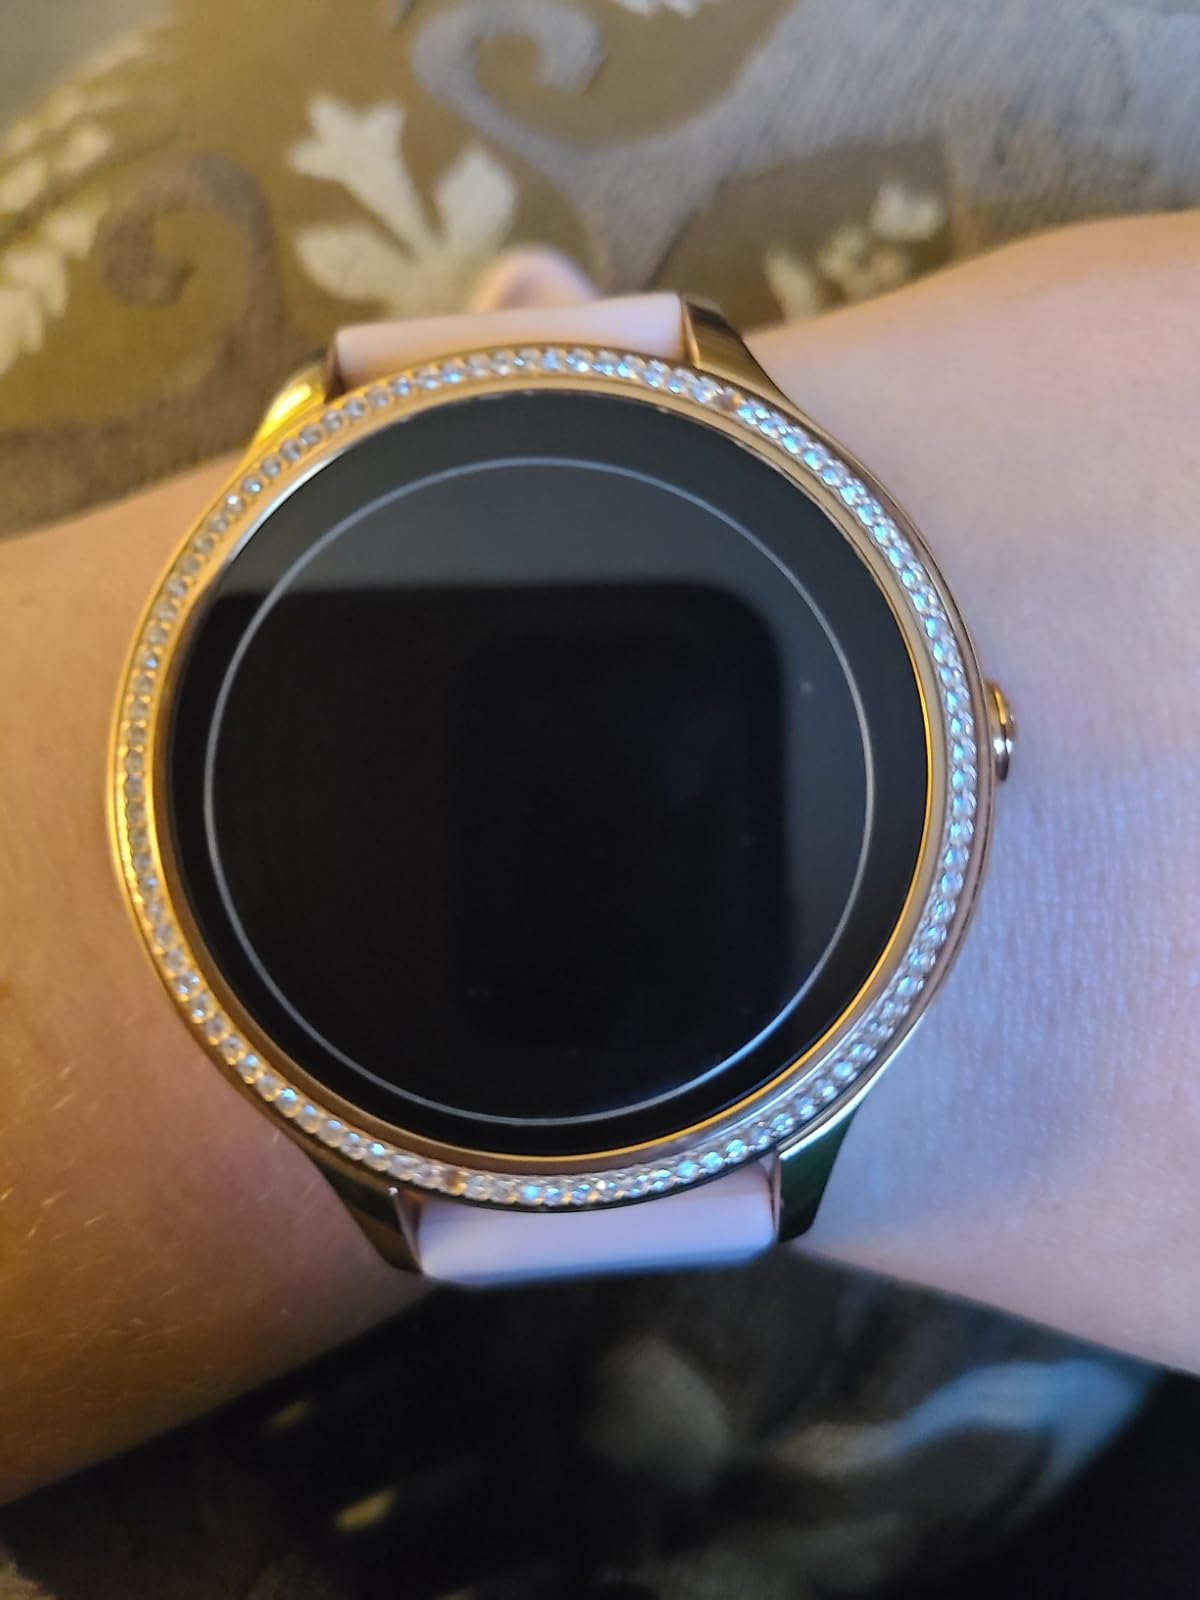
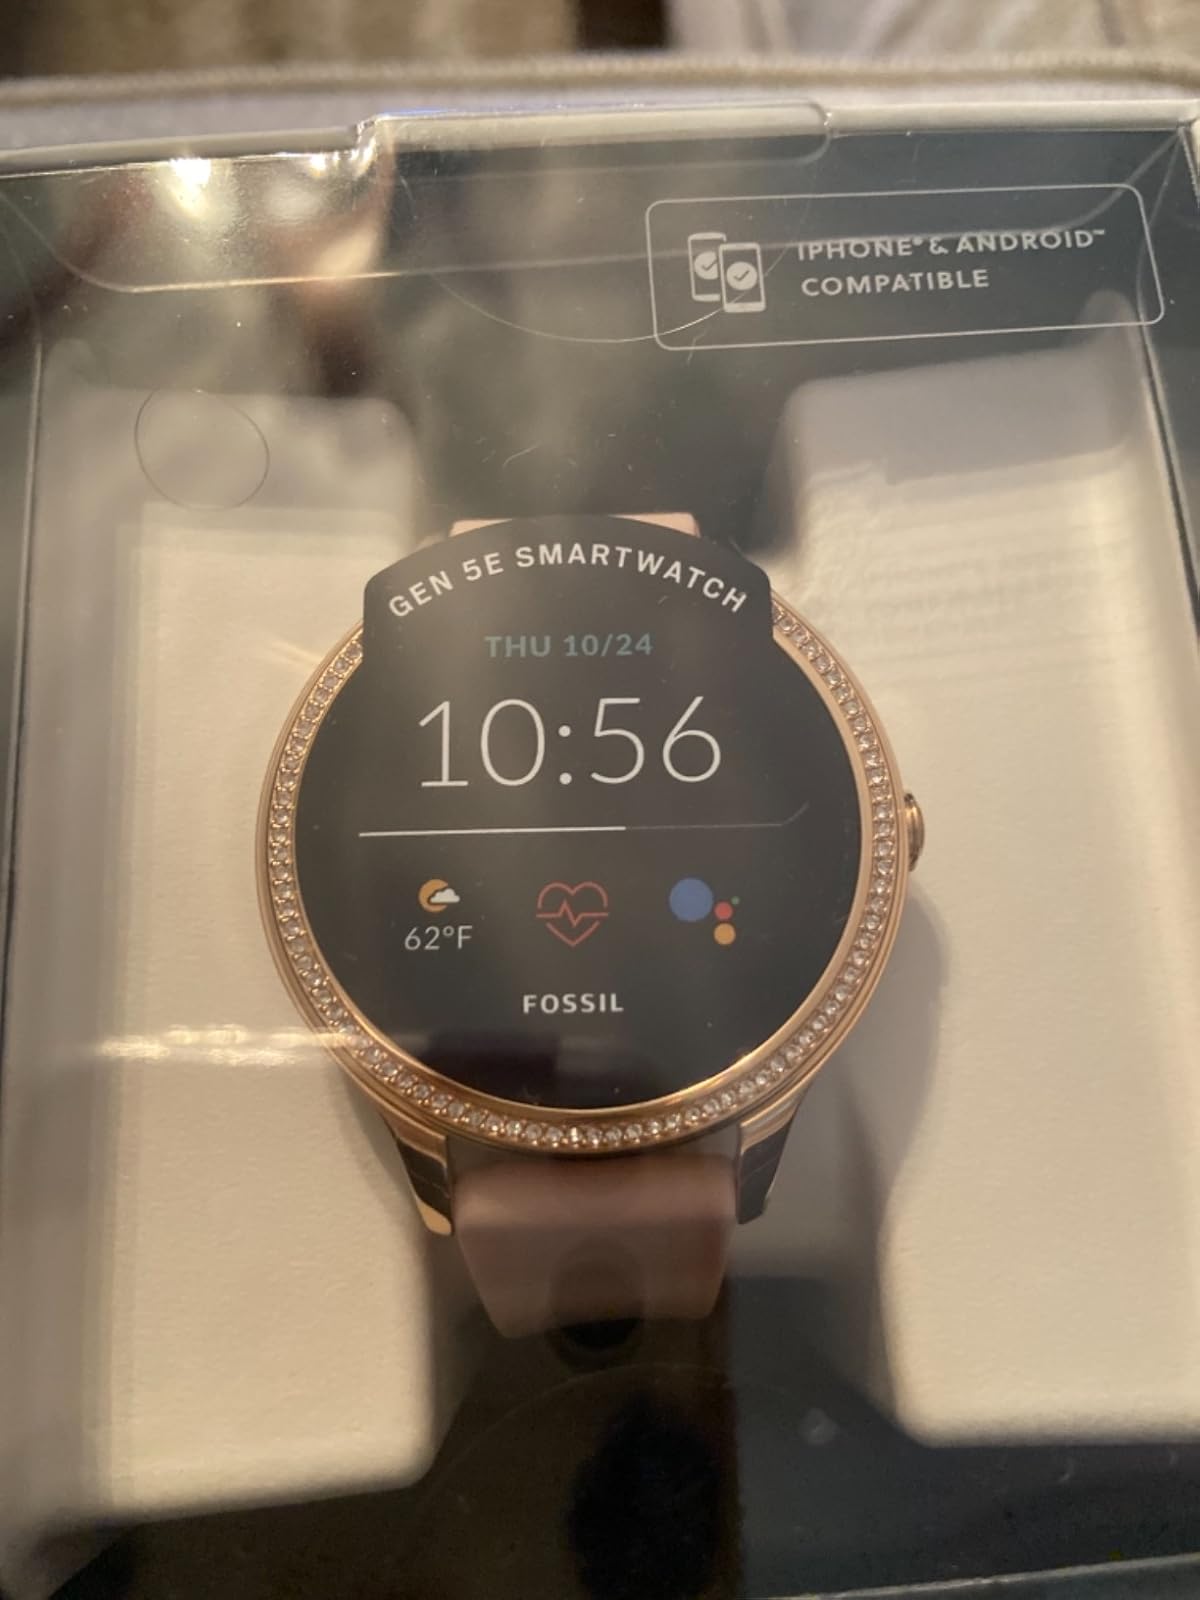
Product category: smartwatch
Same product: yes